La Maliciosa

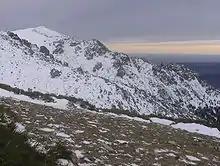
Northwest face of La Maliciosa as seen from near the summit of the Bola del Mundo.

At the summit converge the municipalities of Navacerrada, Becerril de la Sierra, El Boalo and Manzanares el Real, all of them located in the northwest of the Community of Madrid, in the center of Spain.